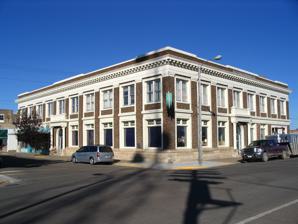
Building: First National Bank of Glasgow
Country: United States of America
Year built: 1914
United States historic place First National Bank of Glasgow U.S. National Register of Historic Places Show map of Montana Show map of the United States Location 110 Fifth St. S, Glasgow, Montana Coordinates 48°11′40″N 106°38′7″W / 48.19444°N 106.63528°W / 48.19444; -106.63528 Area less than one acre Built 1914 Architect Buechner & Orth Architectural style Beaux Arts NRHP reference No. 02000698 Added to NRHP June 27, 2002 The First National Bank of Glasgow in Glasgow, Montana was built in 1914.  It was listed on the National Register of Historic Places in 2002. It is a two-story L-shaped building which was designed by Buechner & Orth in Beaux Arts style.  It has also been known as Langen Building and as Irving Building . References